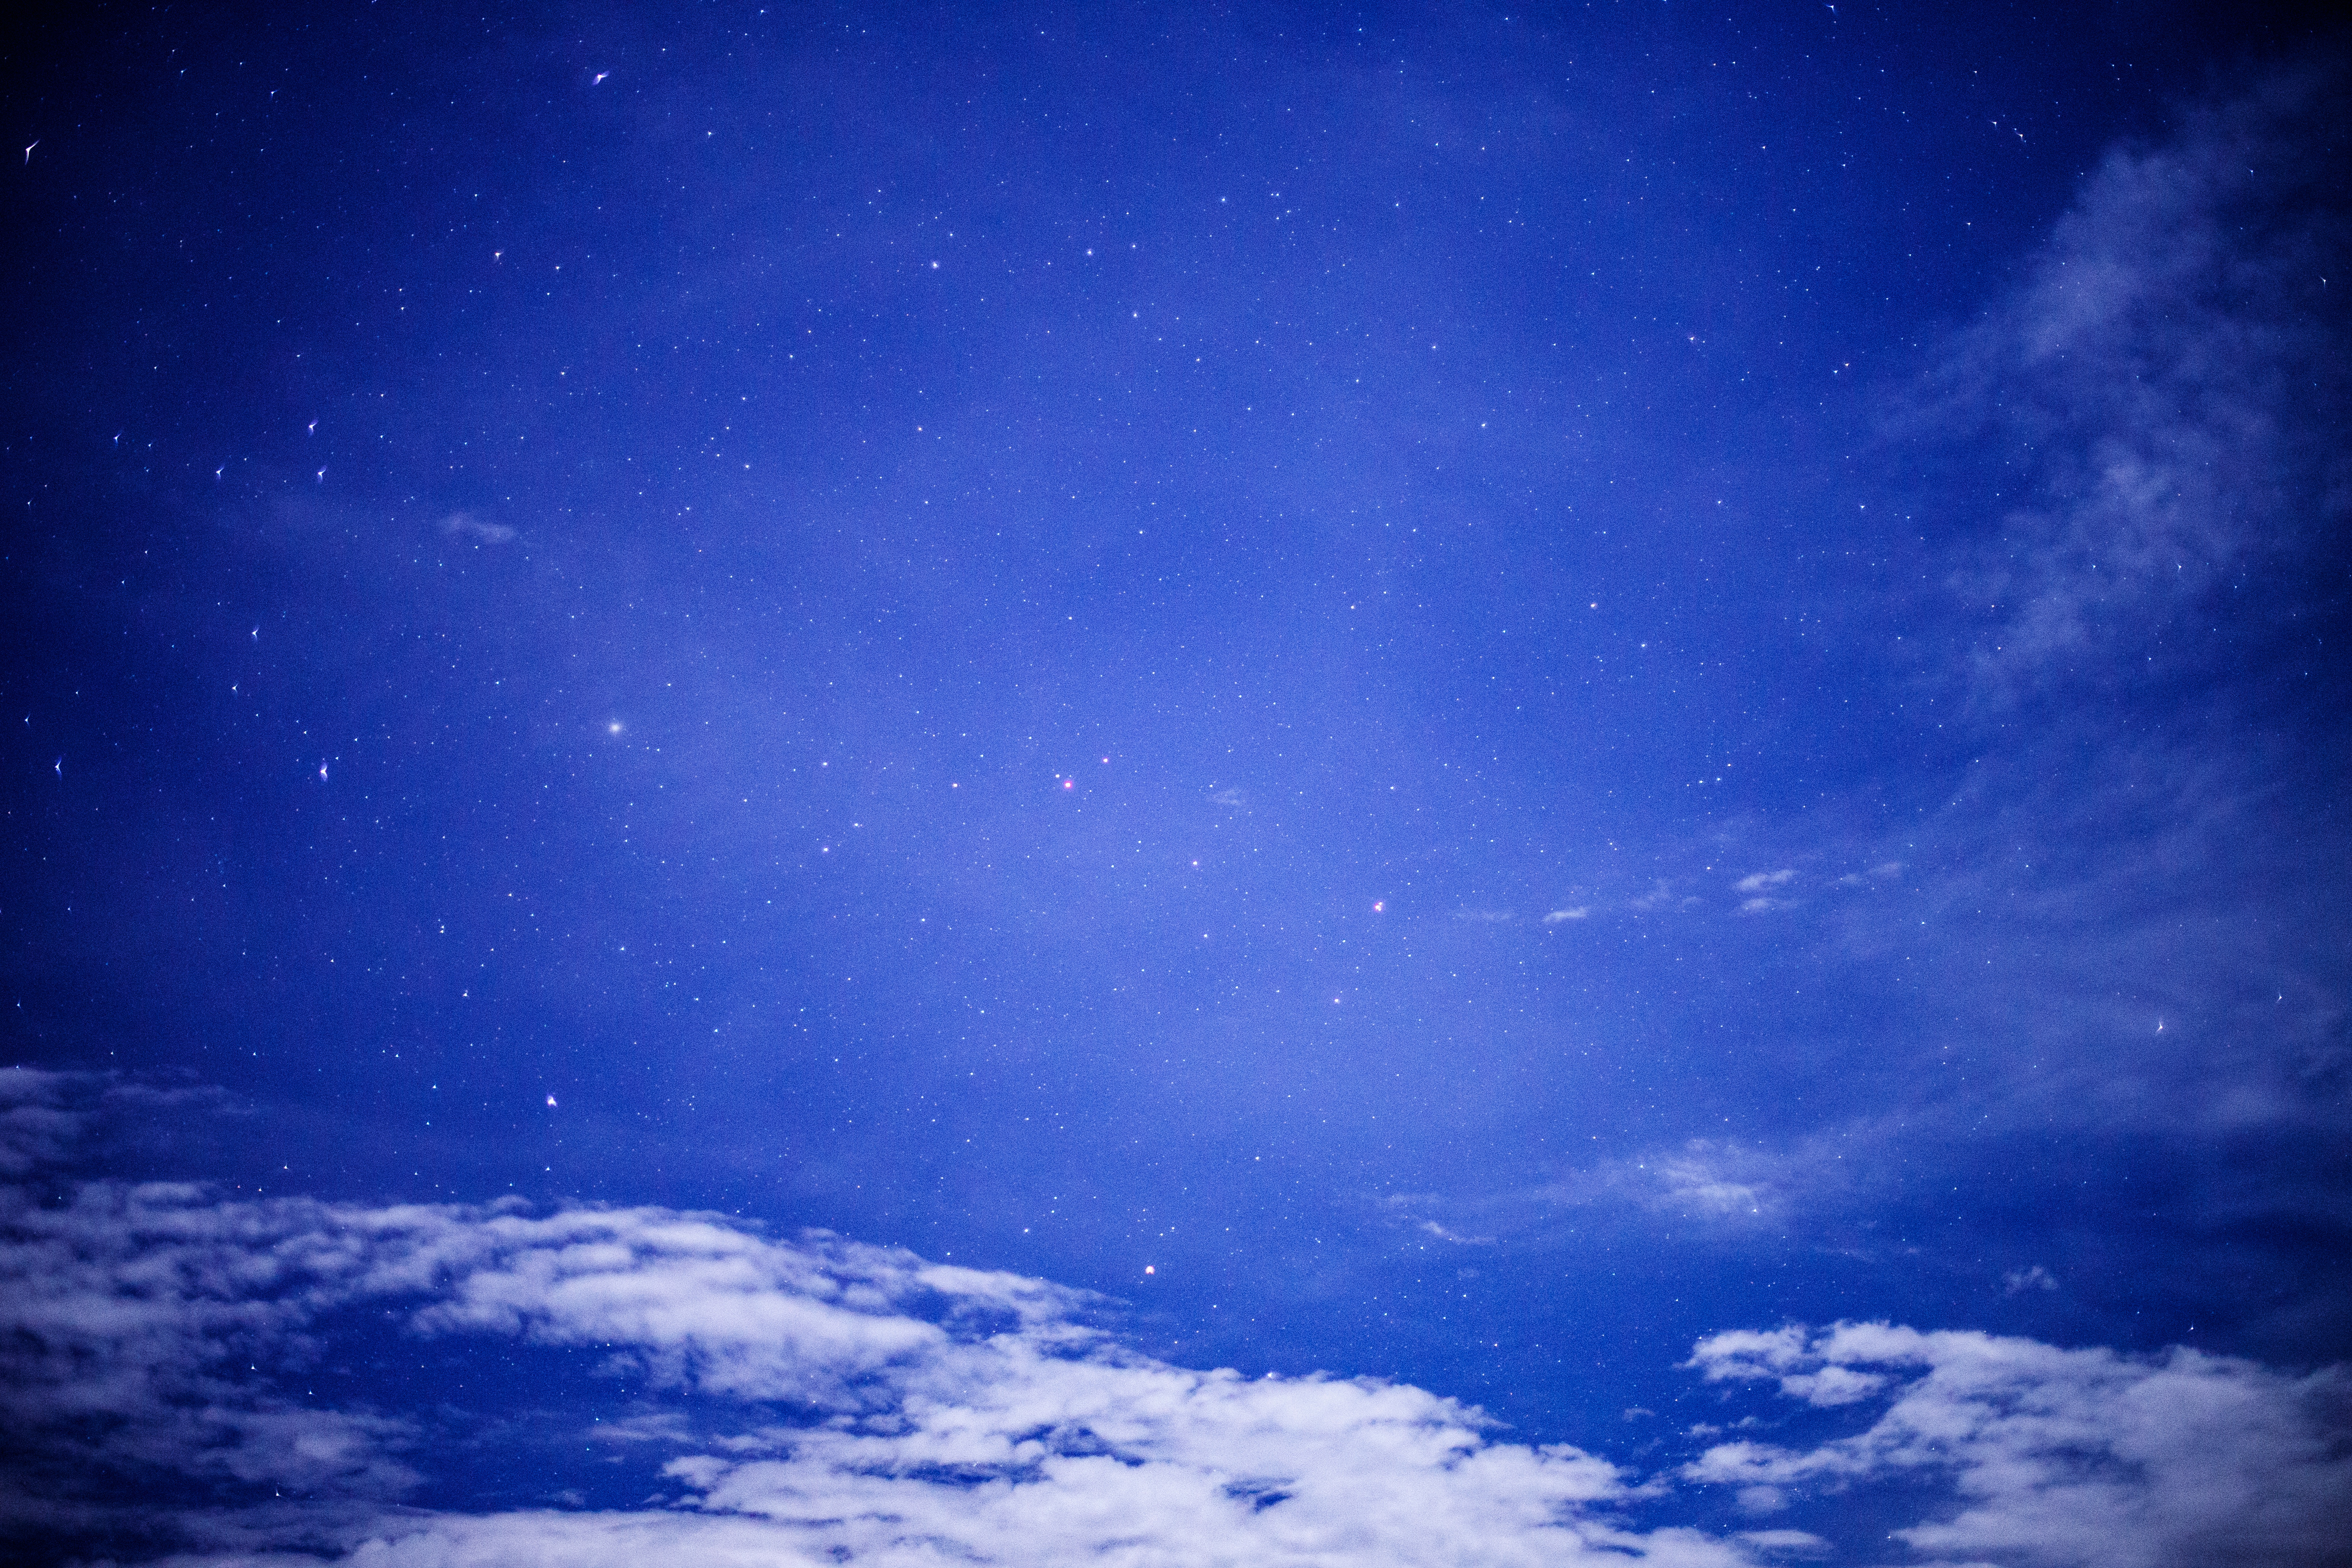
horizon, cloud, sky, night, star, atmosphere, space, moonlight, outer space, astronomy, astronomical object, atmosphere of earth